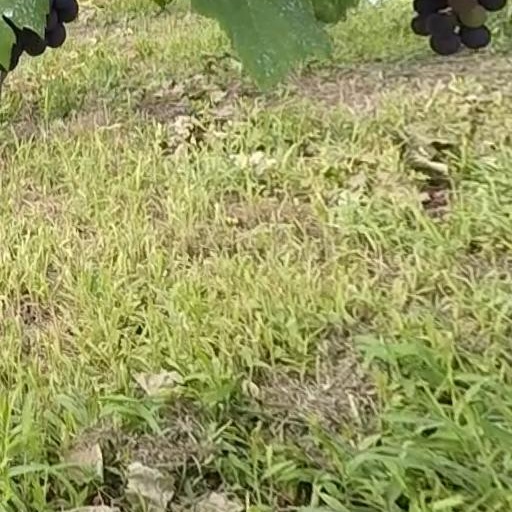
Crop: grape